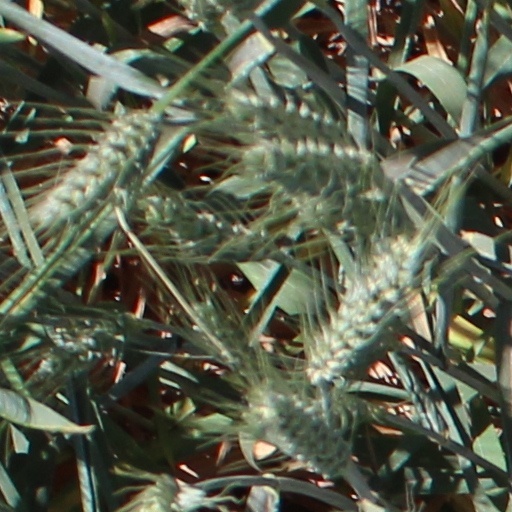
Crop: wheat